I Wanna Hold Your Hand (film)

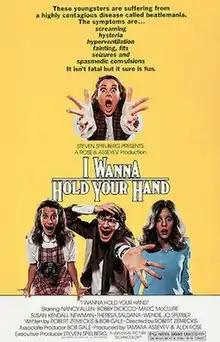
Theatrical release poster

I Wanna Hold Your Hand is a 1978 American historical comedy film directed by Robert Zemeckis, written by Zemeckis and Bob Gale, and starring Nancy Allen, Bobby Di Cicco, Marc McClure, Susan Kendall Newman, Theresa Saldana, Eddie Deezen, and Wendie Jo Sperber. Its storyline follows a disparate group of teenagers over the course of one day in New York City as they attempt to gain entry to the Beatles' first live appearance on "The Ed Sullivan Show" on February 9, 1964. The film also examines the mass hysteria surrounding the event, dubbed "Beatlemania" for the fervency of the group's fans. The film's title is derived from the Beatles' 1963 song of the same name.